Neuenkirchen (Oldb) station

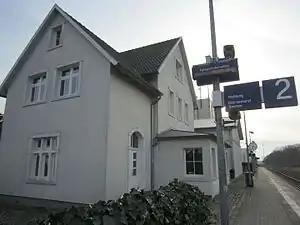
Neuenkirchen railway station in 2016

Neuenkirchen (Oldb) is a railway station located in Neuenkirchen-Vörden, Germany. The station is located on the Delmenhorst–Hesepe railway and the train services are operated by NordWestBahn.